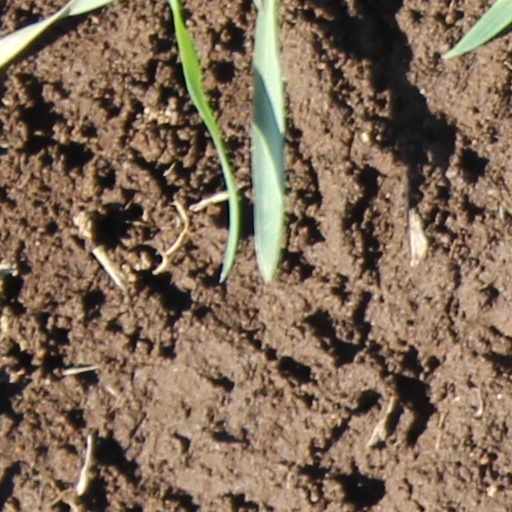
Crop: wheat